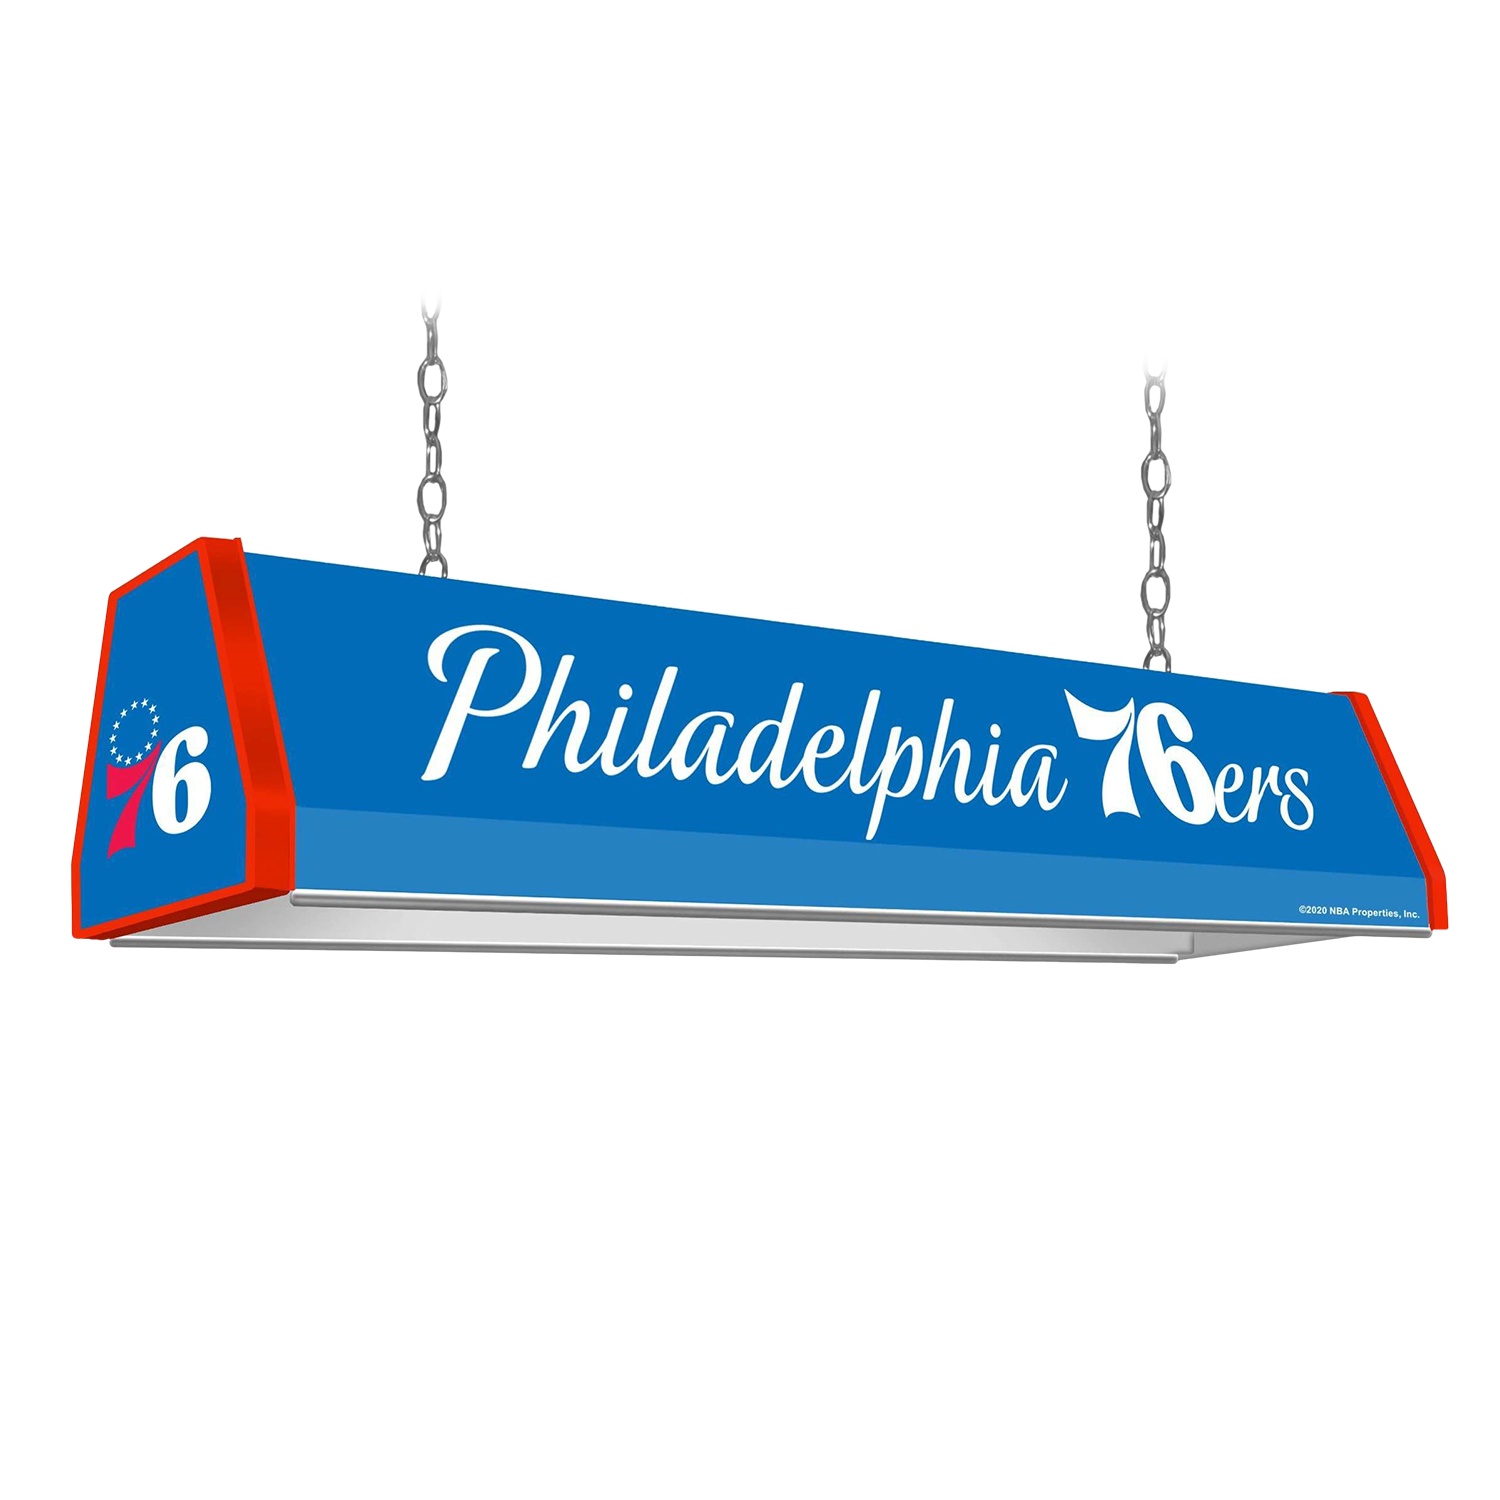
NBA Philadelphia 76ers Standard Pool Table Light
Our Philadelphia 76ers standard pool table light is the perfect way to put that finishing touch on your fan cave or billiard room! Show pride in your favorite team with this official 39 inch long by 11 inch tall and 8 inch wide billiards table hanging light. Injection molded and features a high-resolution image with a high gloss finish and metallic trim. Hanging chains and hardware are included, as well as the 50 watt Linear Fluorescent Bulb. This is an officially licensed product of NBA and made in the USA. **Leaves Manufacturers Warehouse in 2-5 Days**
Brand: Grimm
Category: Sporting Goods > Indoor Games > Billiards > Billiard Table Lights